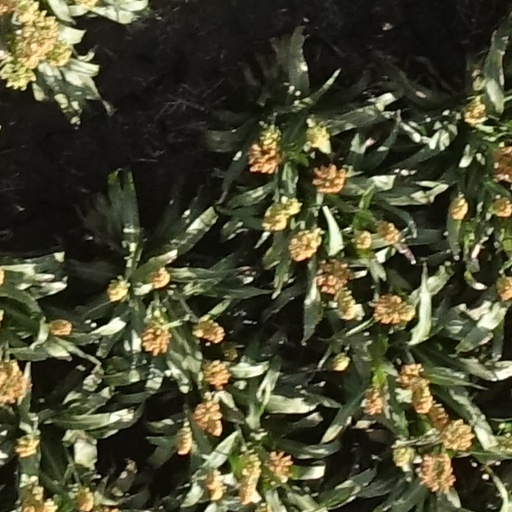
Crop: sorghum